Netball in Africa

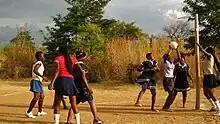
A netball match in Malawi

Netball is the most popular women's sport in Malawi. The Malawi word for netball is mpira wa manja, where Mpira means "Ball". This name links the sport to women and those who are responsible for taking care of their families. Malawi's national team is called the Queens. In 1992, the ADMARC Tigresses won the Southern African Netball Associations trophy. A Malawian player was also named the best player in that tournament. In April 2008, Lesotho hosted the Malawi Under-21 national netball team. The match was part of the annual Confederation of Southern African Netball Associations (COSANA) tournament. In 2011, high-profile national player Mary Waya retired from the national team to take up a position as national U20 coach. That year, goal shooter Mwayi Kumwenda received a scholarship to play in the Victorian Netball League in Australia, becoming Malawi's first netball export player. Kumwenda joined the Mainland Tactix in 2014 to become the 1st African Import player into the ANZ Championship and the team has confirmed their wish to see her return for the 2015 season. As of 2016, the women's national team was ranked number six in the world.